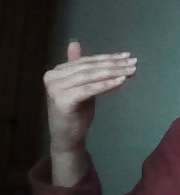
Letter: khaa